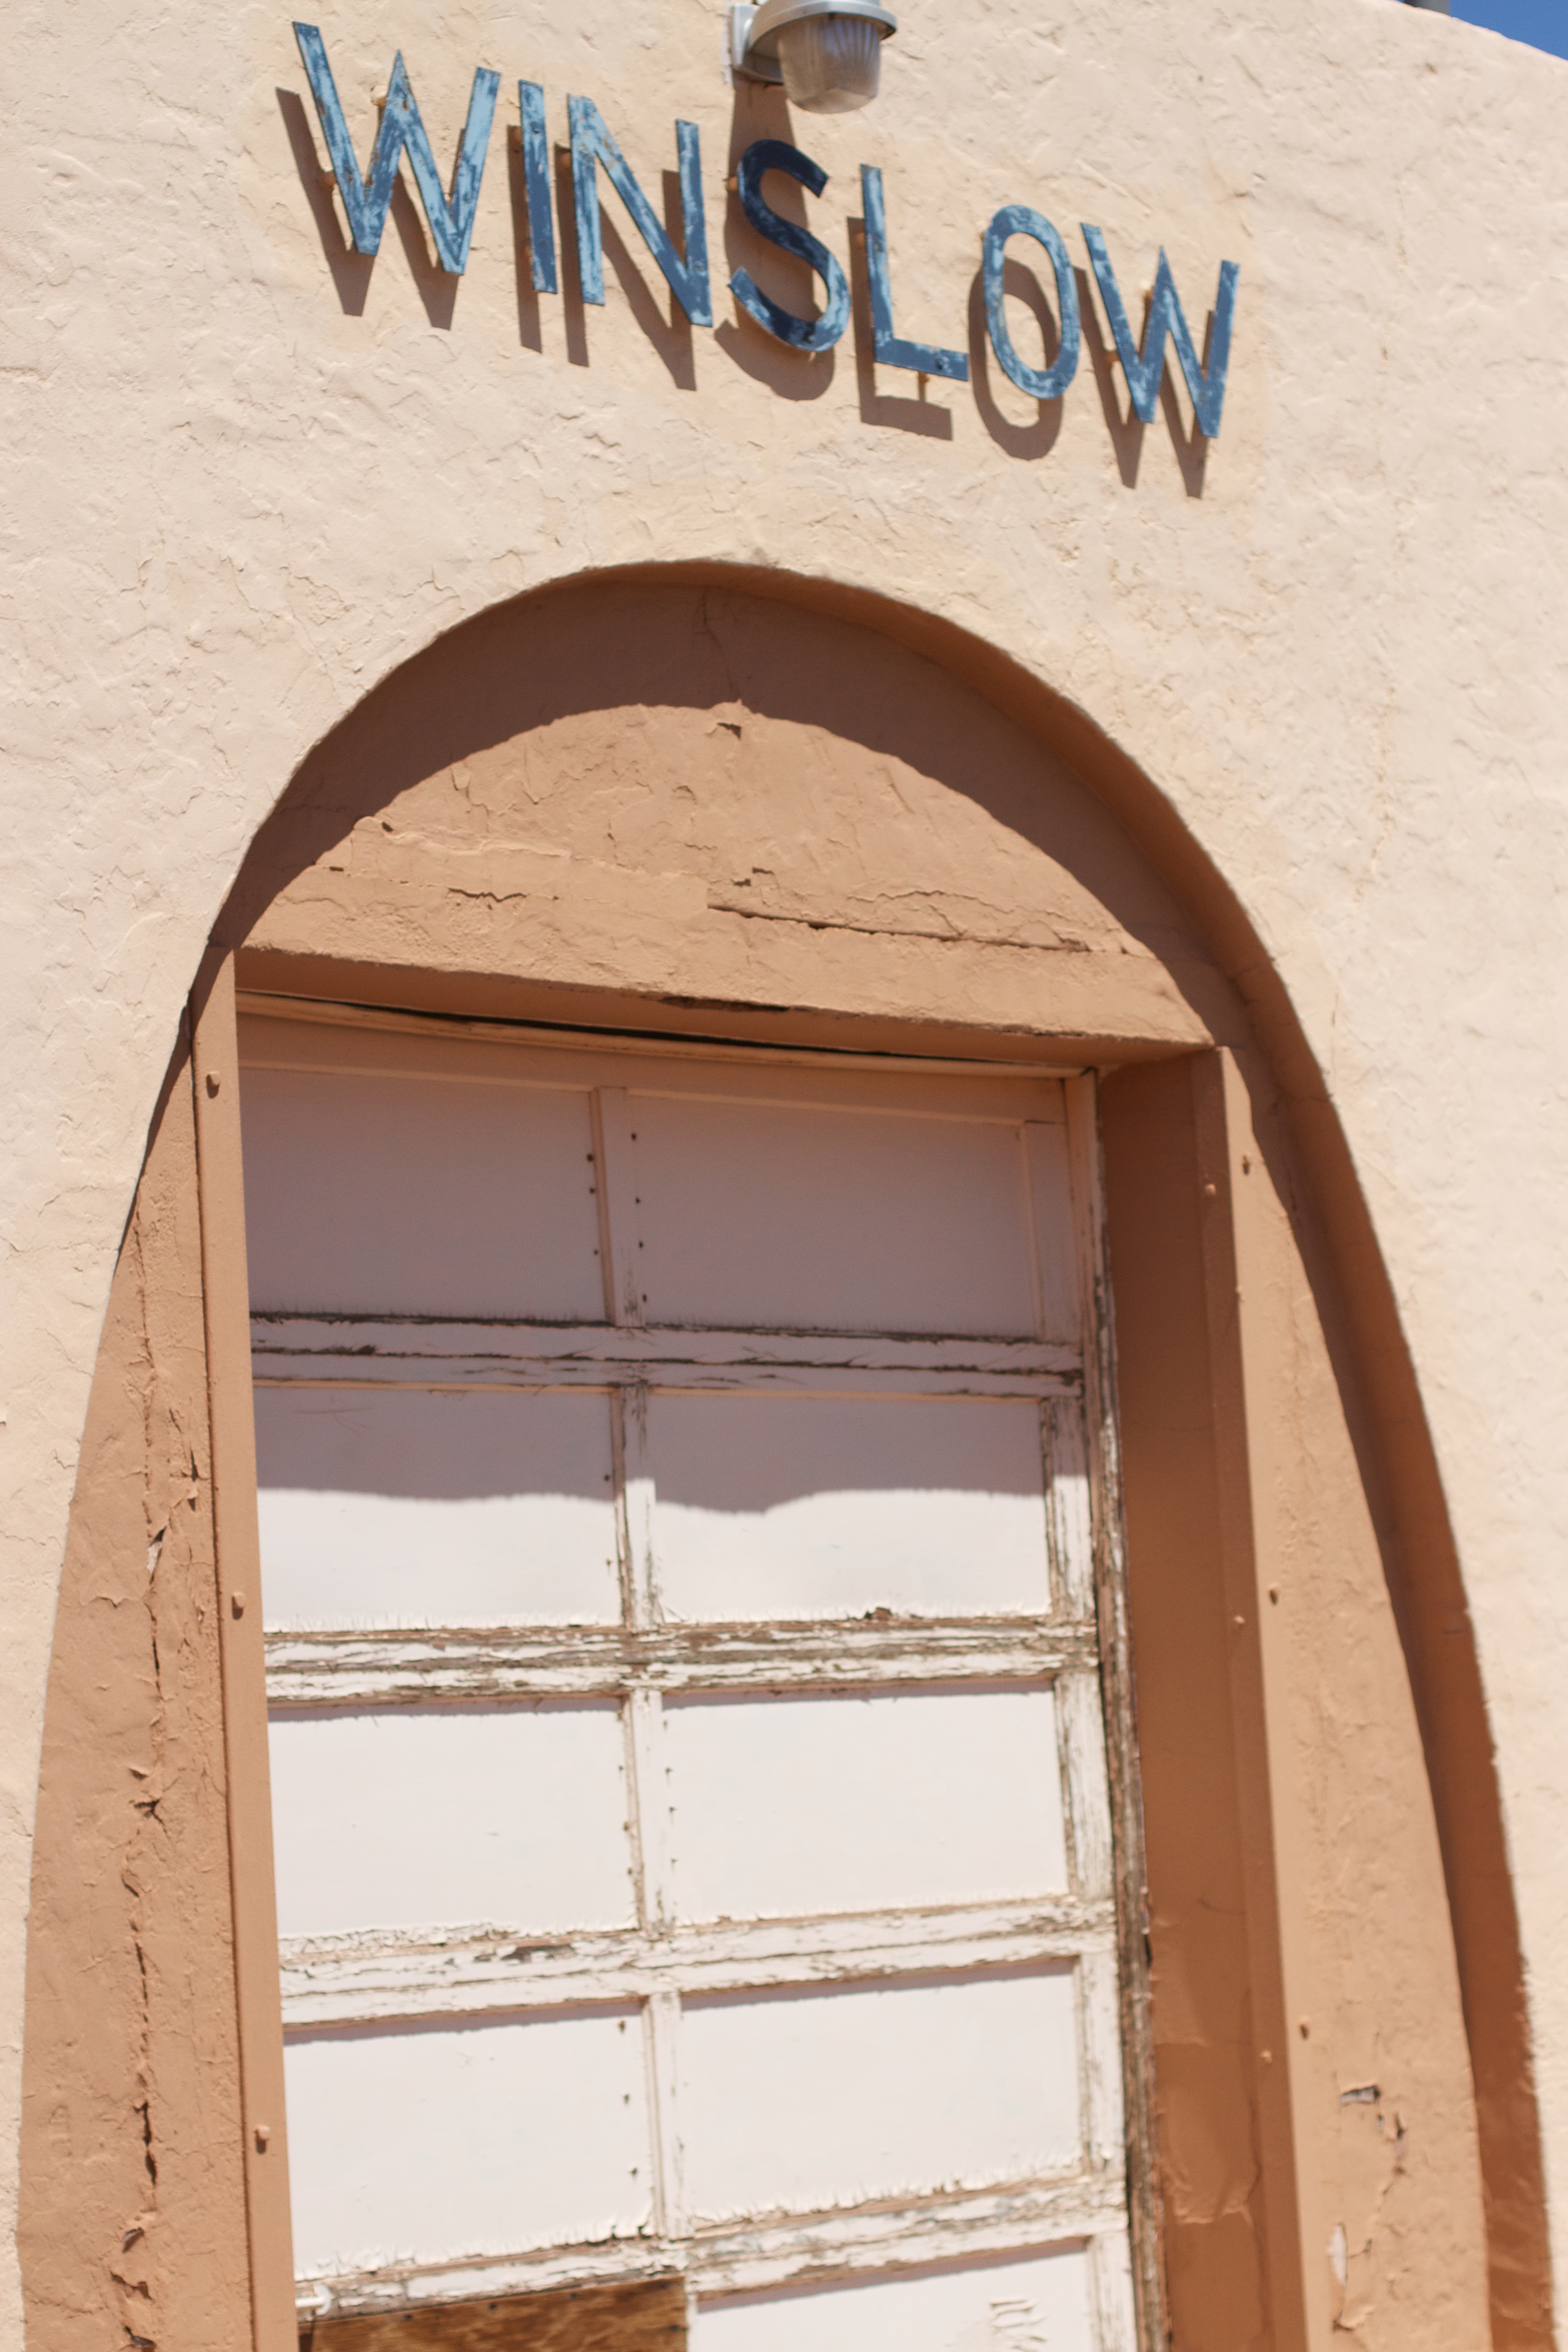
architecture, wood, window, wall, arch, color, facade, blue, door, interior design